Hector Dufranne

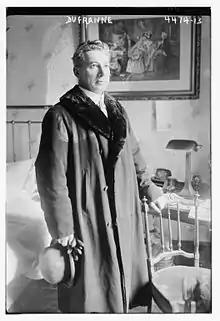
Dufranne in 1918

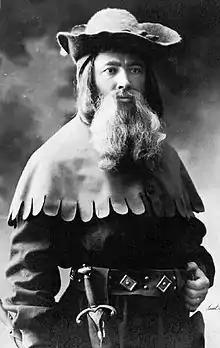
Hector Dufranne in Henri Rabaud's "La Fille de Roland"

Hector Dufranne (25 October 1870 – 4 May 1951) was a Belgian operatic bass-baritone who enjoyed a long career that took him to opera houses throughout Europe and the United States for more than four decades. Admired for both his singing and his acting, Dufranne appeared in a large number of world premieres, most notably the role Golaud in the original Opéra-Comique production of Claude Debussy's "Pelléas et Mélisande" at the Salle Favart in Paris in 1902, which he went on to sing 120 times at that house. He had an excellent singing technique which maintained the quality of his voice even into the latter part of his career. His wide vocal range and rich resonant voice enabled him to sing a variety of roles which encompassed French, German, and Italian opera.